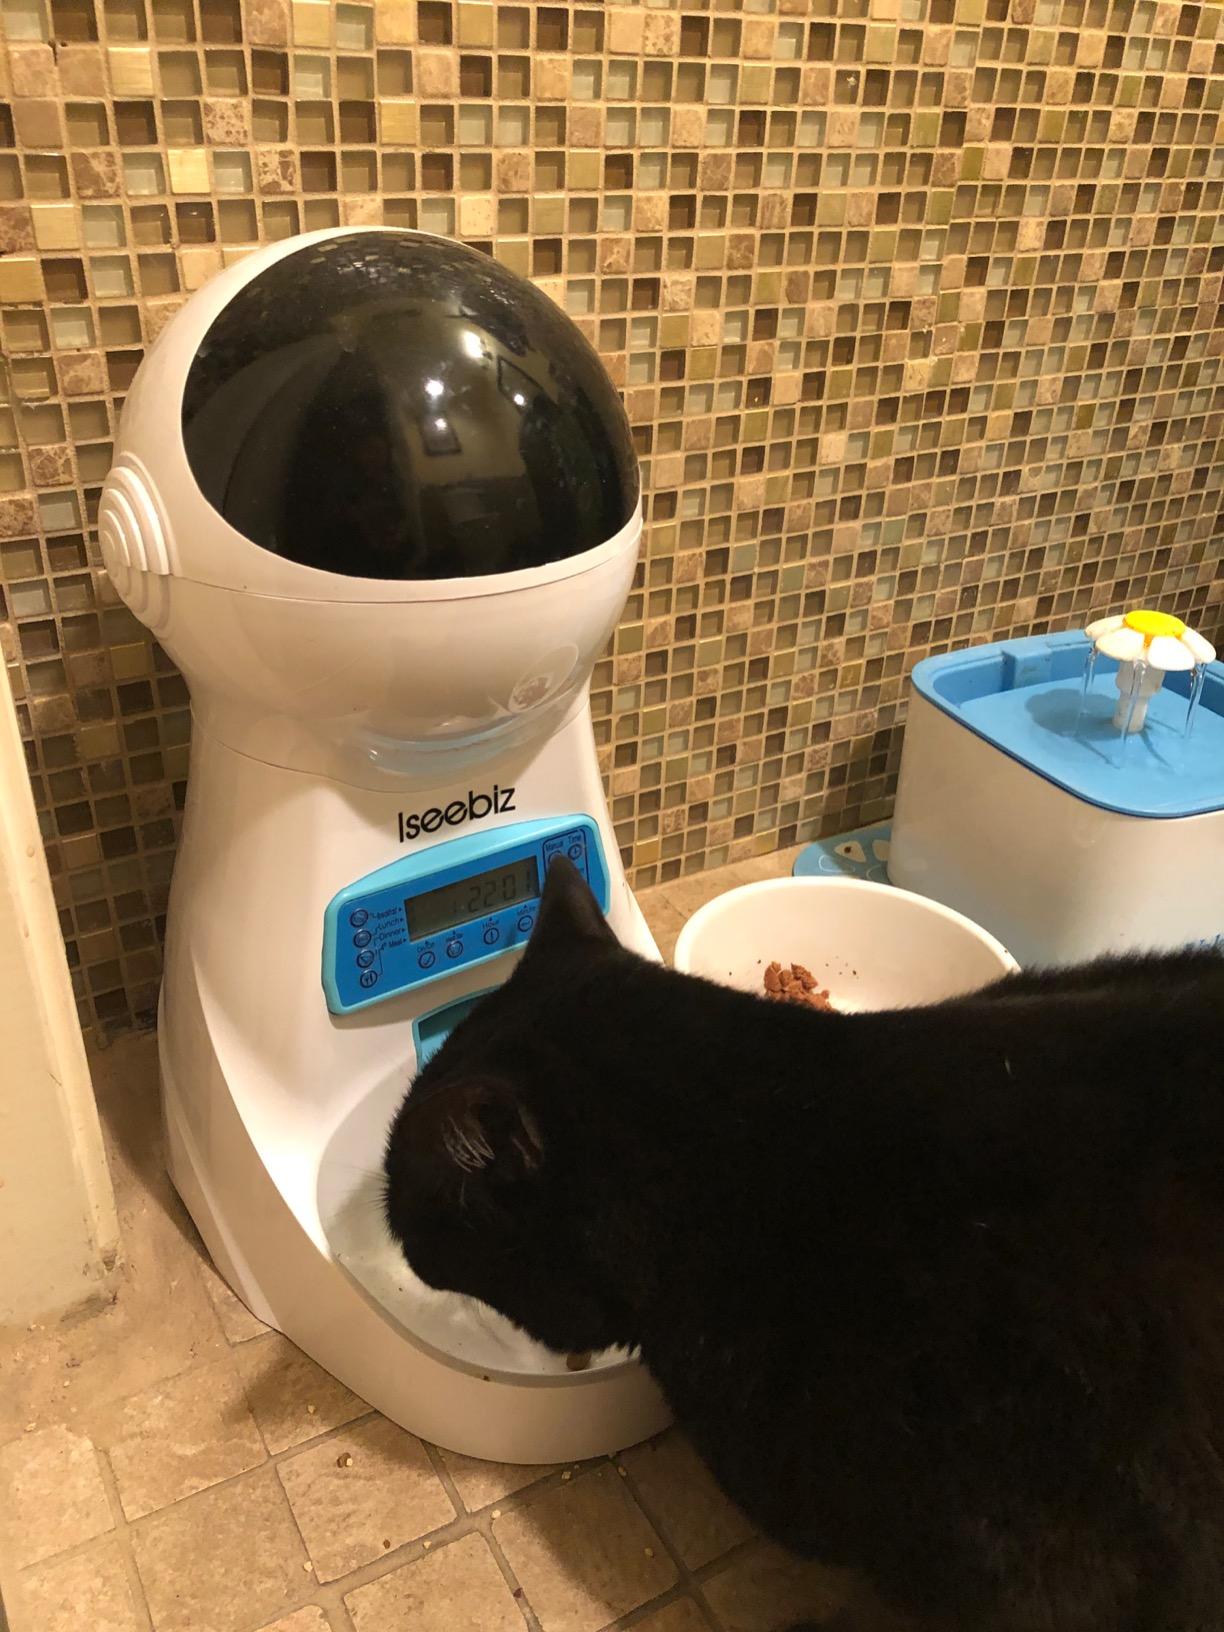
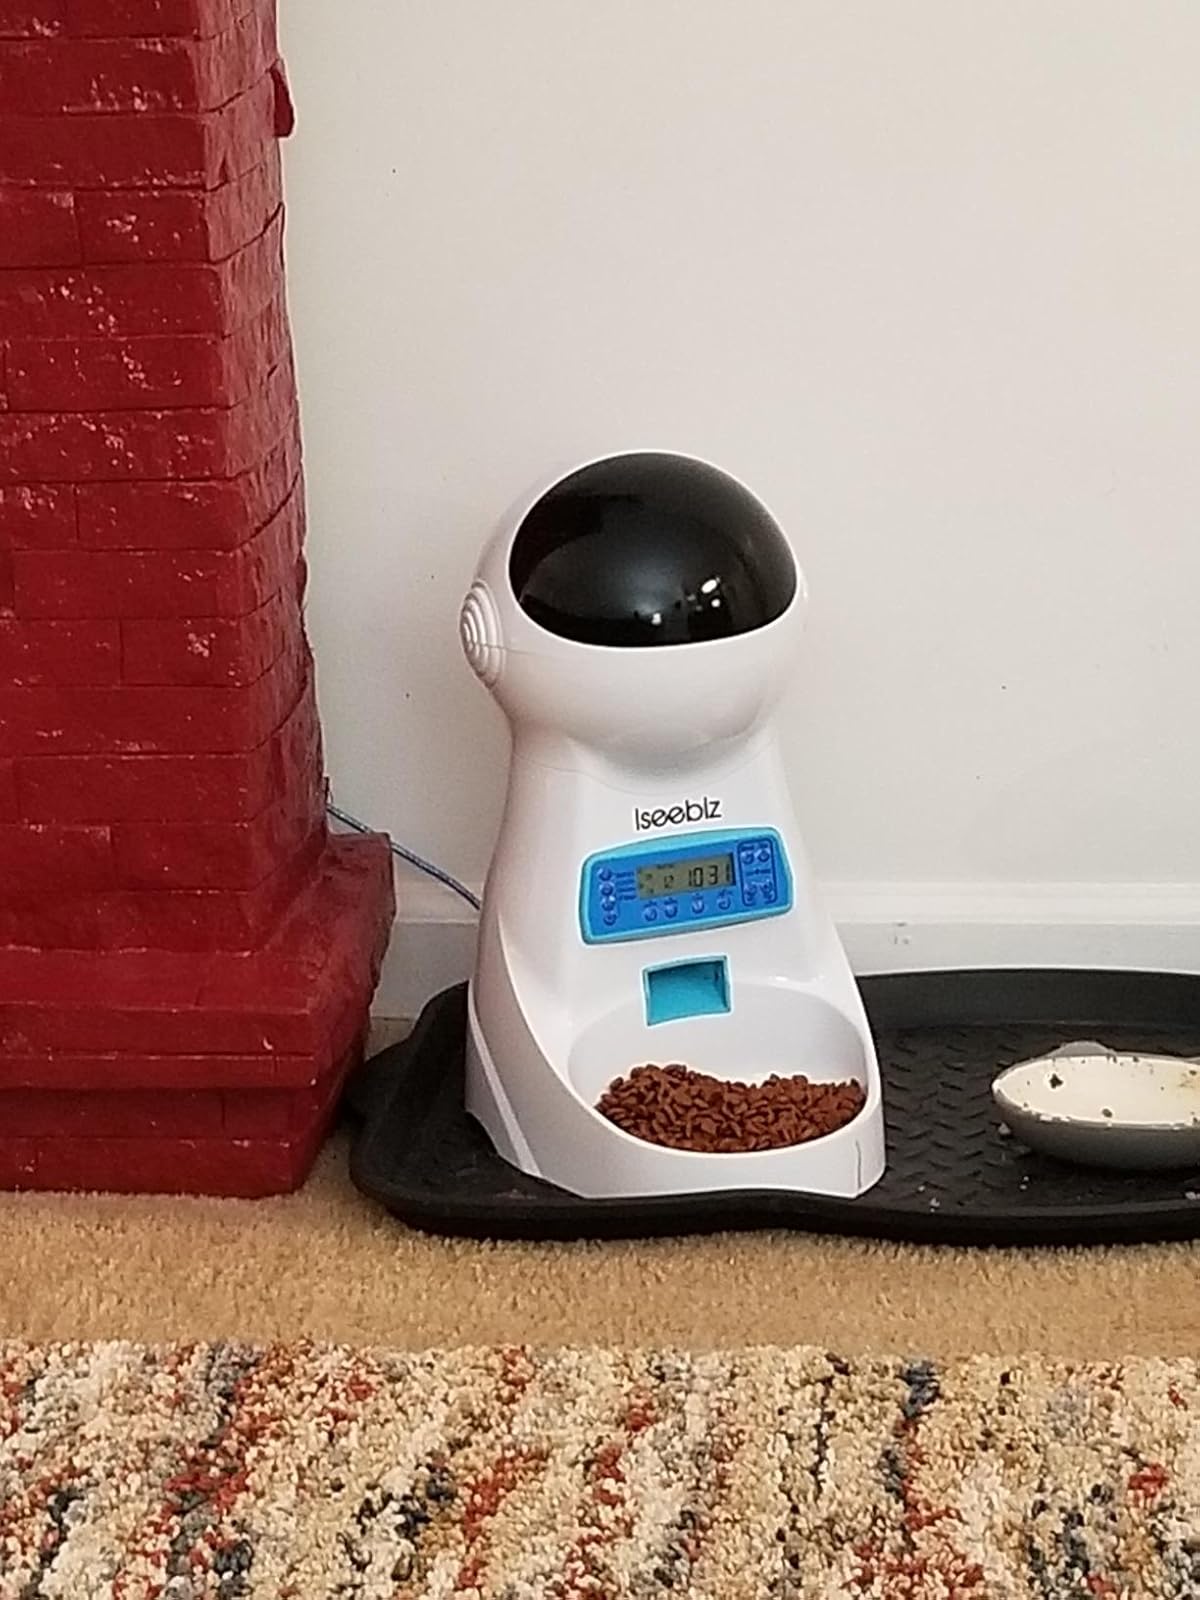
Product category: items_feeder
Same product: yes